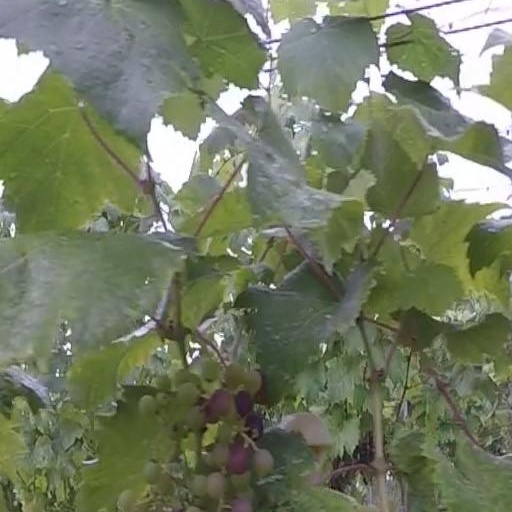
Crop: grape